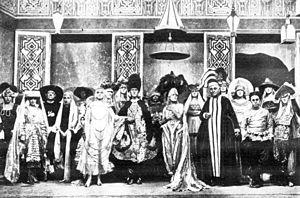
Charles Cuvillier est un compositeur français, né le 24 avril 1877 à Paris 9ᵉ, ville où il est mort le 14 février 1955.